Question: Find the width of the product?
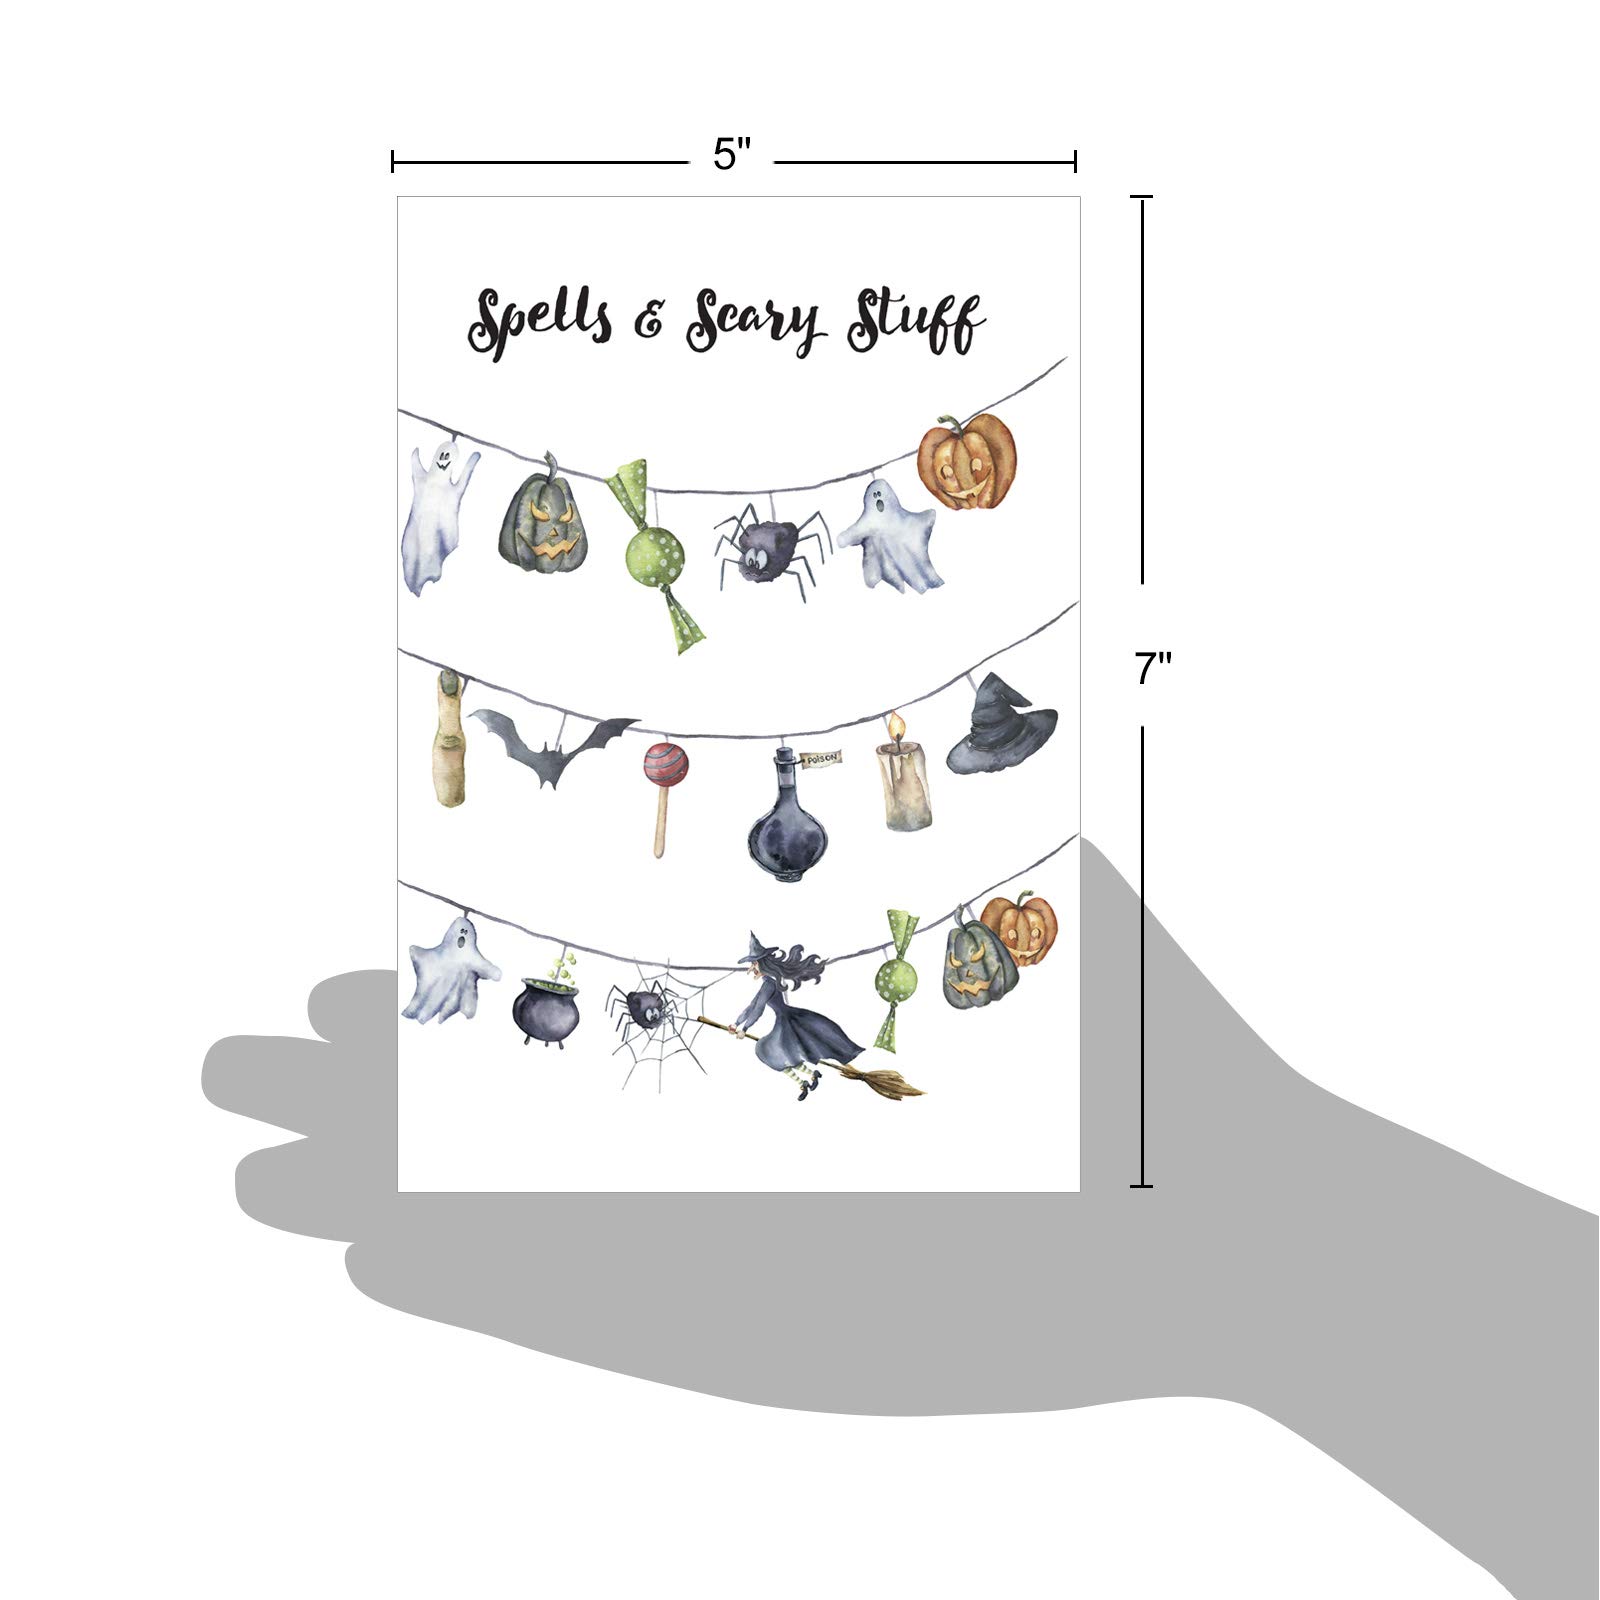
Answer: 5.0 inch